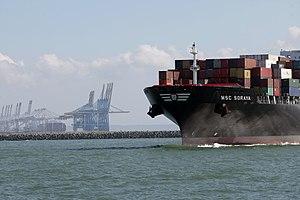
Le Havre, premier port de France pour le commerce extérieur
Le Havre est une commune française du Nord-Ouest de la France située dans le département de la Seine-Maritime en région Normandie, située sur la rive droite de l'estuaire de la Seine. Son port est le deuxième de France après celui de Marseille pour le trafic total et le premier port français pour les conteneurs.